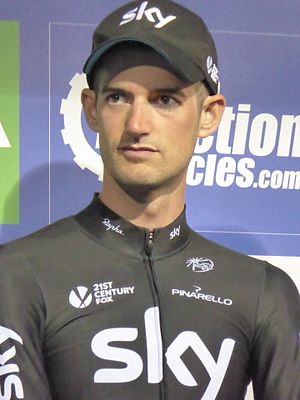
Wout Poels
Wouter Poels er en hollandsk professionel cykelrytter, der kører for UCI WorldTeam-holdet Bahrain-McLaren.